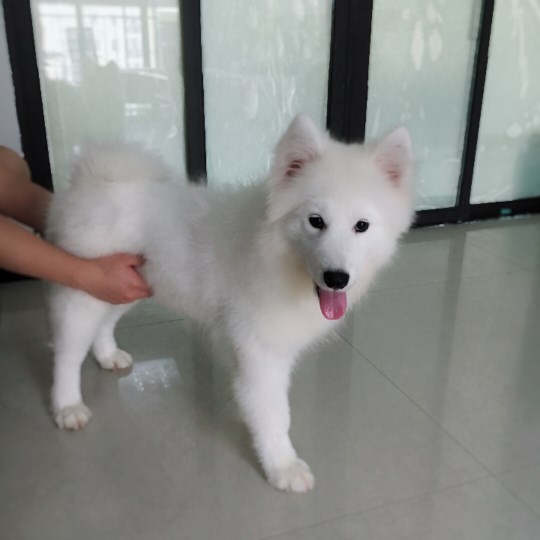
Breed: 2192-n000088-Samoyed